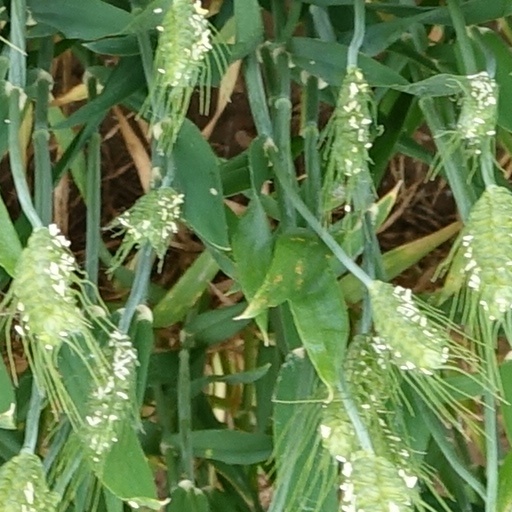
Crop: wheat